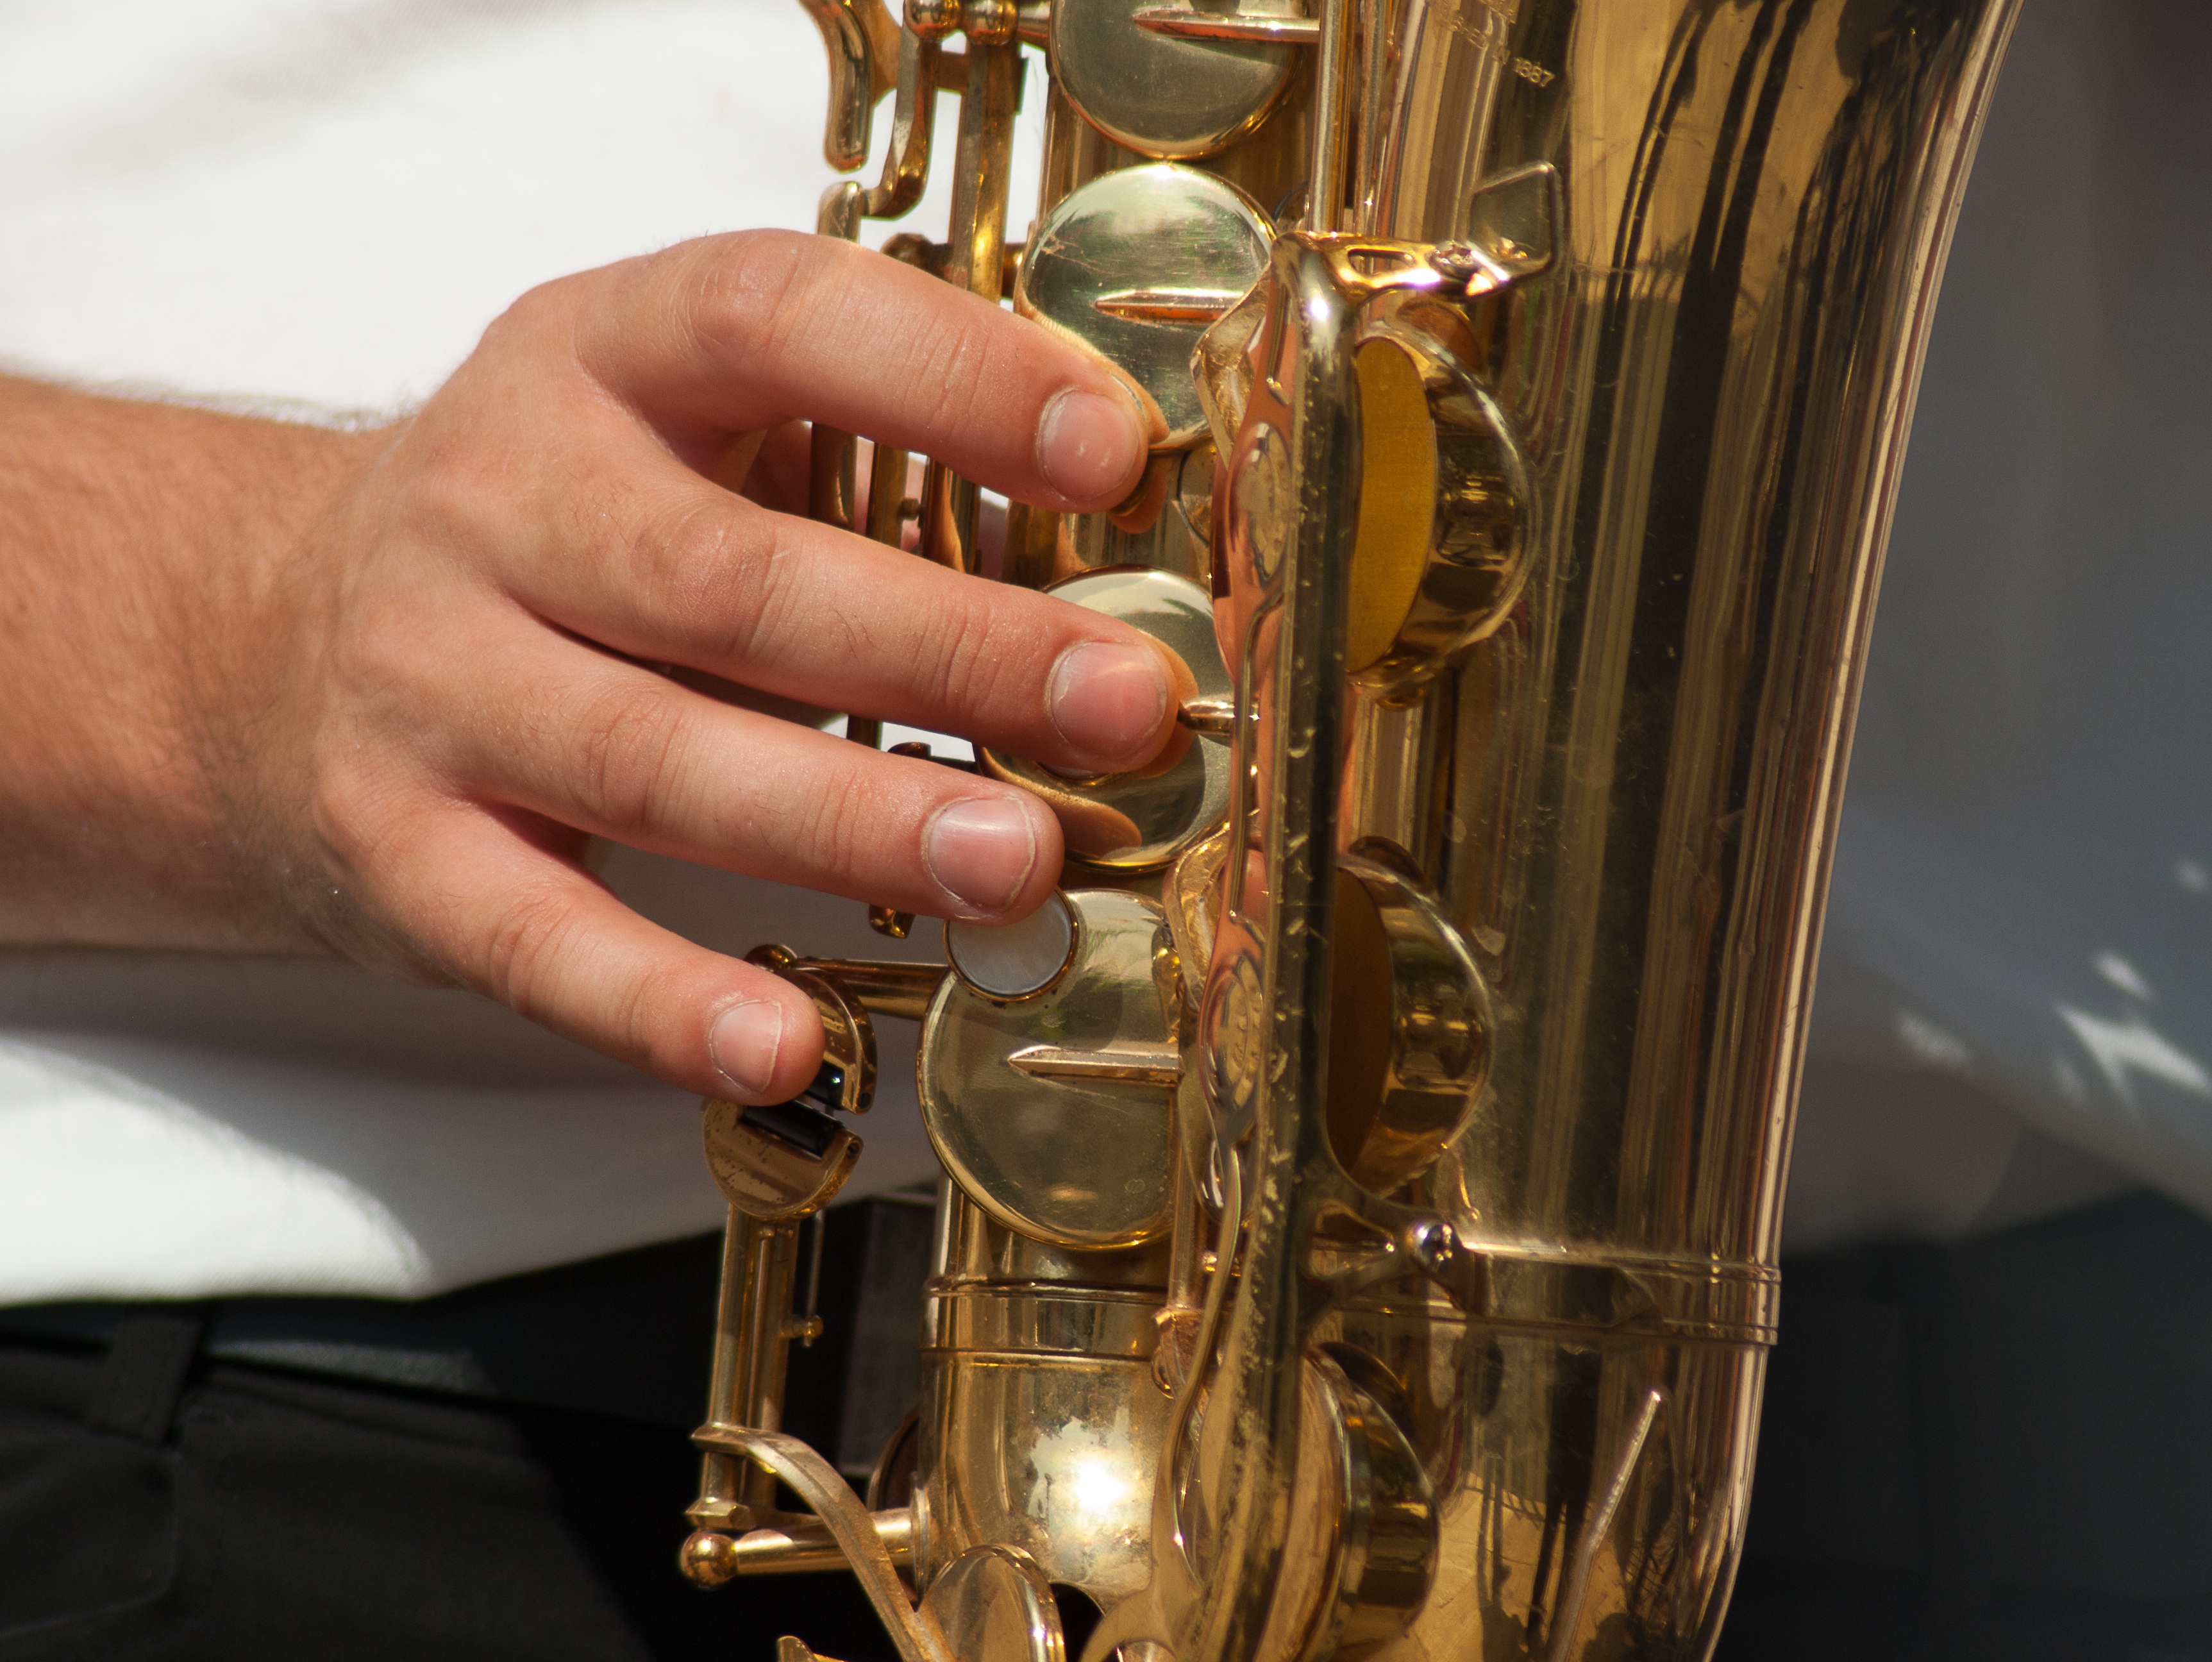
music, guitar, musician, musical instrument, saxophone, trumpet, tuba, wind instrument, brass instrument, string instrument, woodwind instrument, baritone saxophone, euphonium